Altachullion Upper

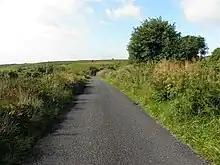
Road heading south-southwest from Altachullion Upper into Altateskin townland.

Altachullion Upper is bounded on the north by Altachullion Lower townland, on the south by Altateskin townland, on the west by Legnaderk and Altnadarragh townlands and on the east by Altinure, Tullyloughfin and Tullynamoltra townlands. Its chief geographical features are mountain streams, gravel pits, springs and dug wells. Altachullion Upper is traversed by minor public roads and rural lanes. The townland covers 271 statute acres.